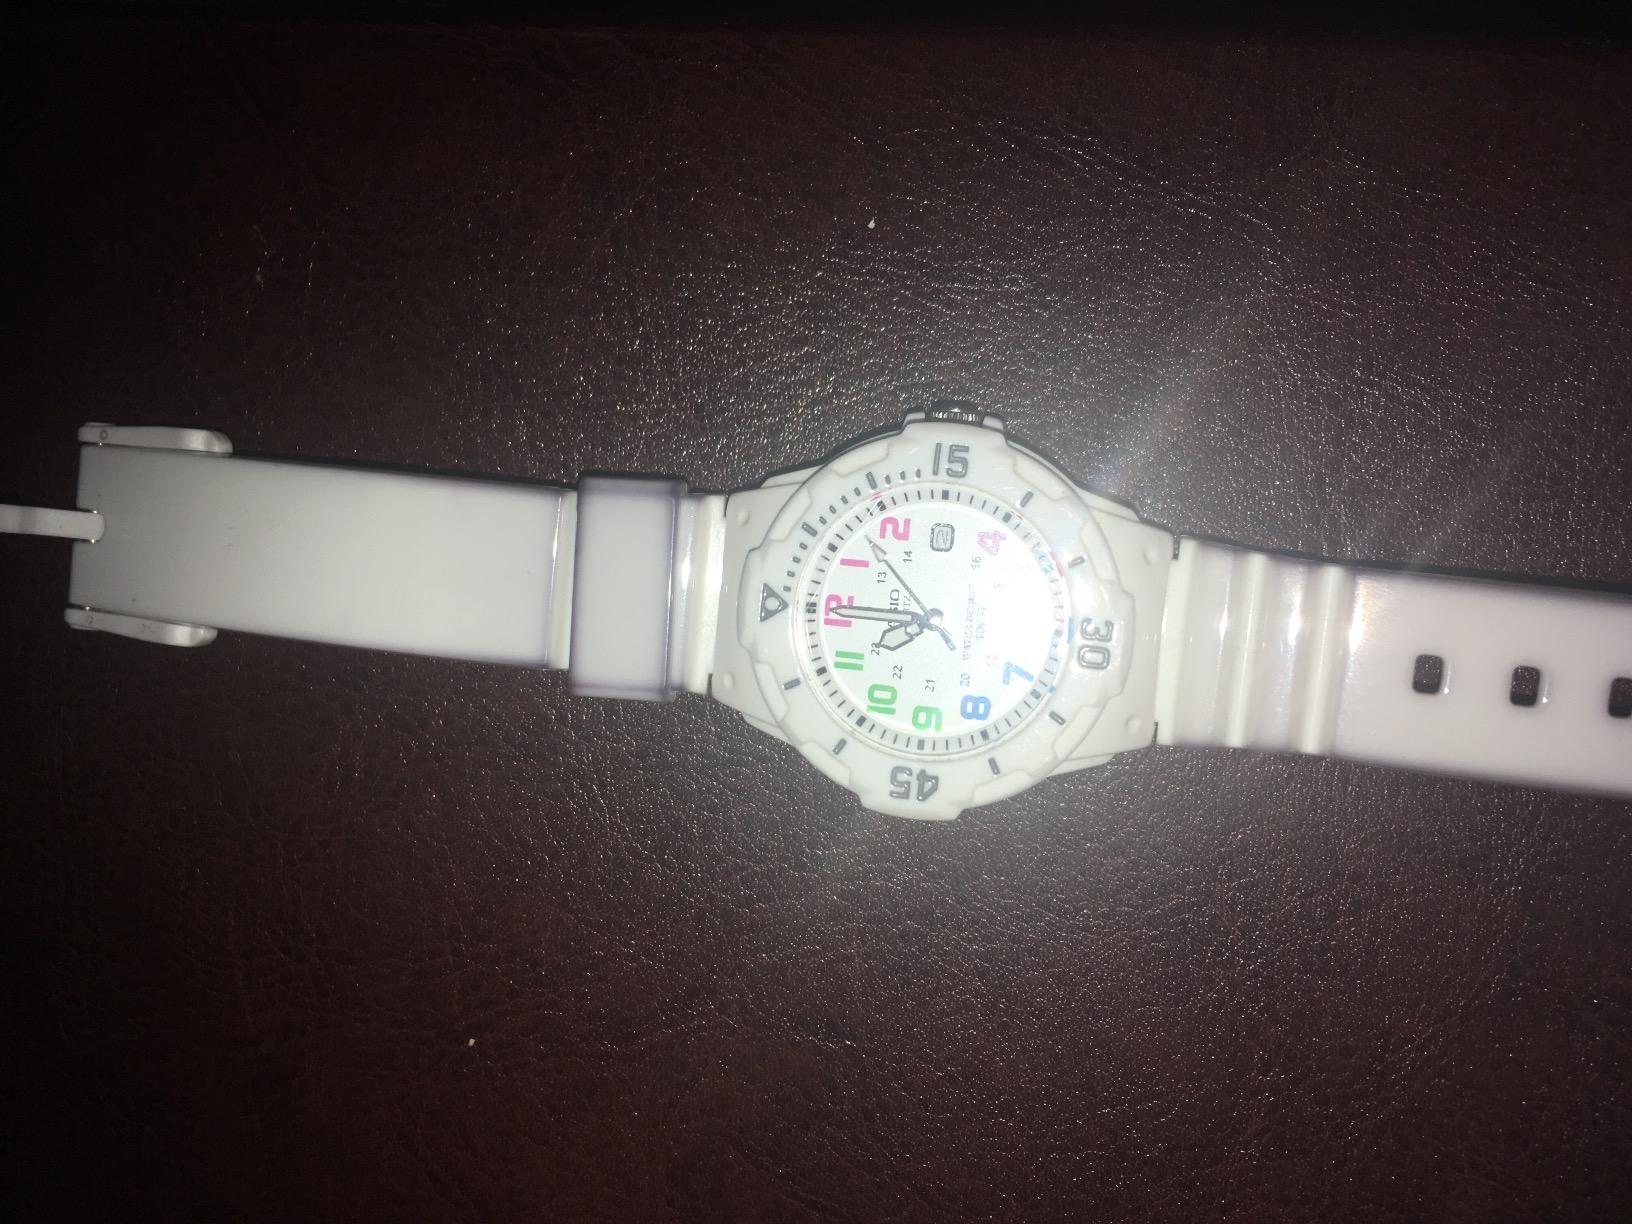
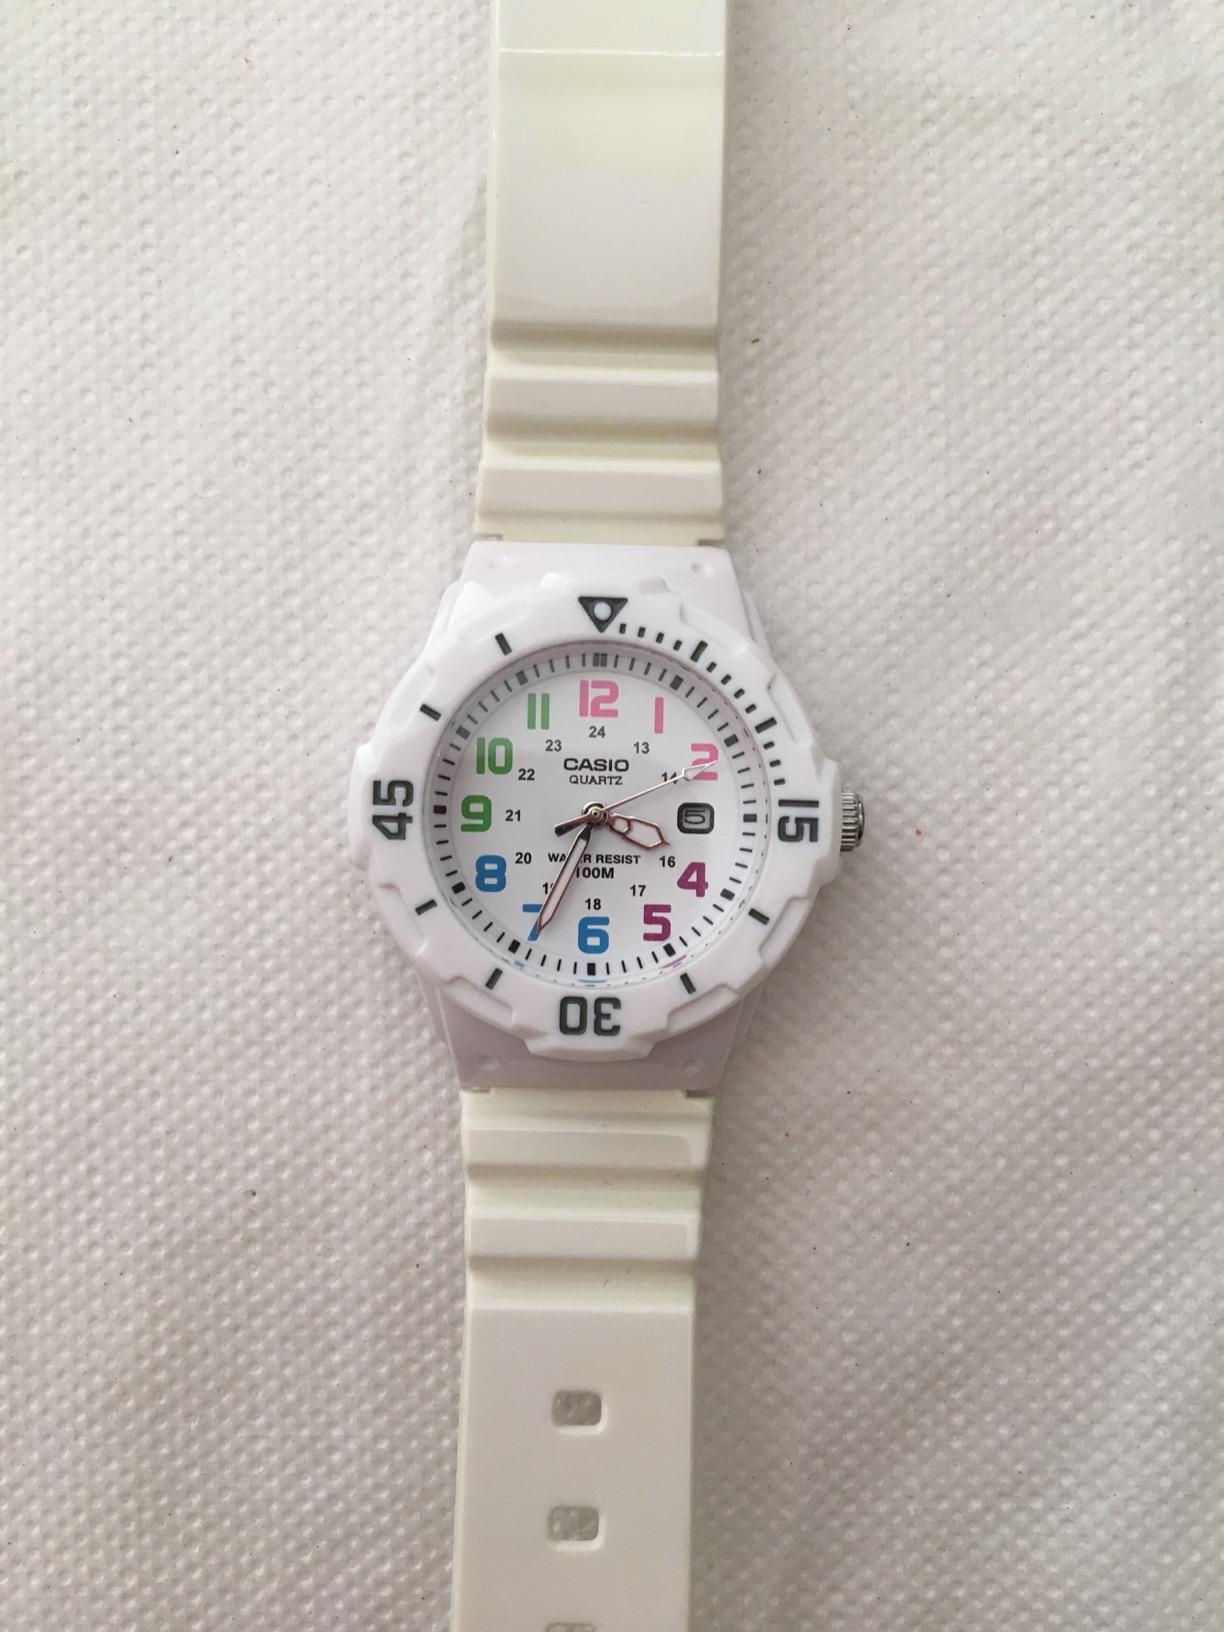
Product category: accessories_watch
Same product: yes